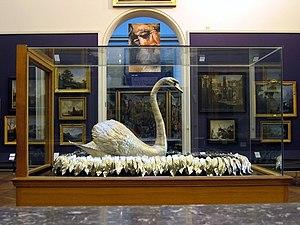
Le Bowes Museum est un musée d'art situé à Barnard Castle, dans le comté de Durham. Il est implanté dans un imposant château à la française, dominant la ville, construit et conçu comme musée par l’architecte parisien Jules Pellechet.
Le cygne d'argent est un automate du XVIIIᵉ siècle constituant la pièce maîtresse des collections du Bowes Museum, à Barnard Castle, en Angleterre.